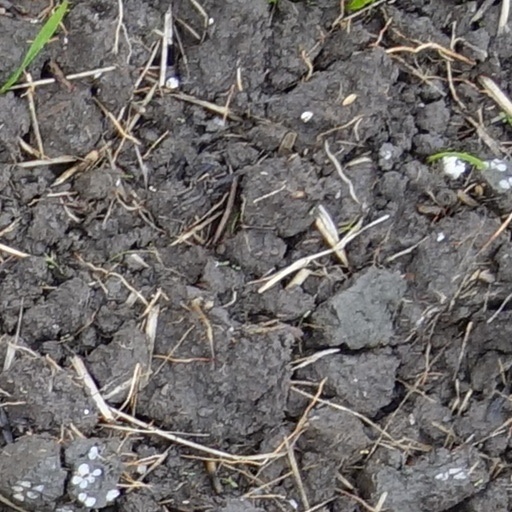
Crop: wheat